Census

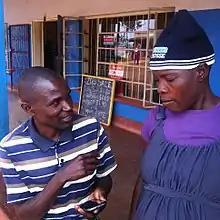
An enumerator conducting a census survey using a mobile phone-based questionnaire in the rural Mutasa District in Zimbabwe in 2015

Historical censuses used direct field enumeration and assumed that the information collected was fully accurate, with no measurement error. Modern approaches take into account the problems of overcount and undercount and the coherence of census enumerations with other official sources of data. For instance, during the 2020 U.S. Census, the Census Bureau counted people primarily by collecting answers sent by mail, on the internet, over the phone, or using shared information through proxies. These methods accounted for 95.5 percent of all occupied housing units in the United States. This reflects a realist approach to measurement, acknowledging that under any definition of residence there is a true value of the population but this can never be measured with complete accuracy. An important aspect of the census process is to evaluate the quality of the data.